Ace Attorney Investigations: Miles Edgeworth

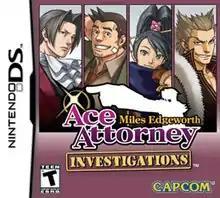
North American cover art featuring (left to right) Miles Edgeworth, Dick Gumshoe, Kay Faraday, and Shi-Long Lang

Ace Attorney Investigations: Miles Edgeworth is a 2009 adventure video game developed and published by Capcom. It was originally released for the Nintendo DS in Japan in 2009, and internationally in 2010, and later for iOS and Android in 2017. It is the fifth game in the "Ace Attorney" series, and is set between the events of the third and fourth games, "" and "".